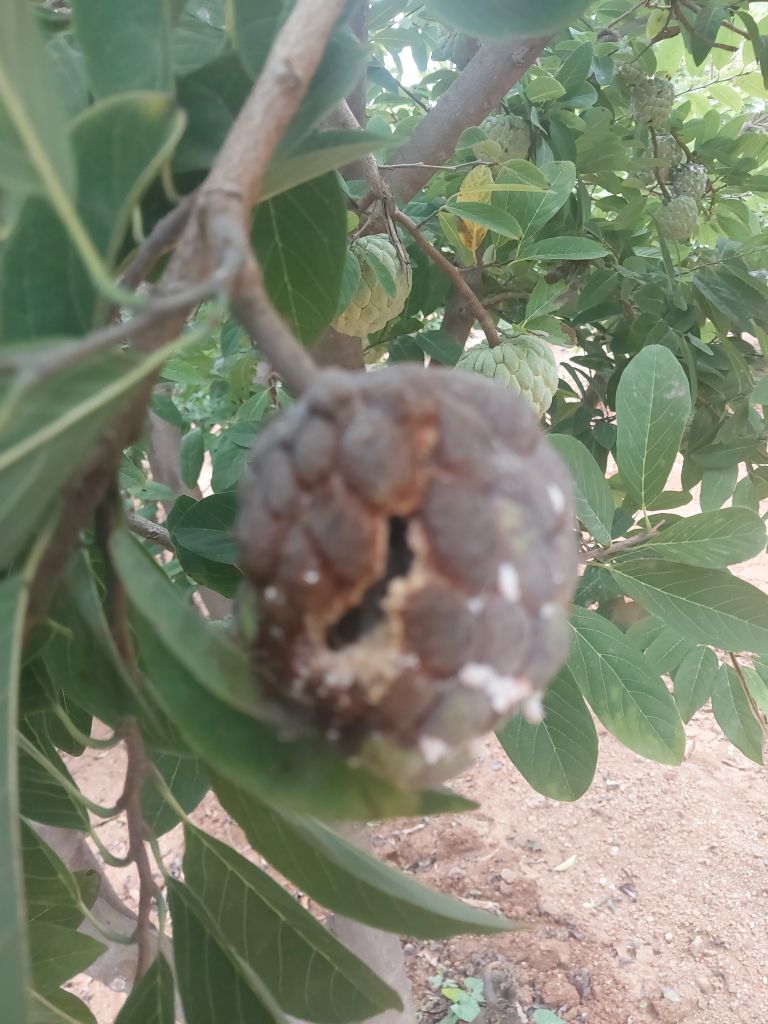
Disease label: Blank Canker